Stripped (Christina Aguilera album)

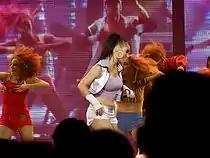
Aguilera performing "What a Girl Wants" during Justified and Stripped Tour at the TD Waterhouse Centre in Orlando, Florida on July 15, 2003

"Stripped" was first released internationally on October 22, 2002 and in the United States a week later by RCA Records. Promotion for "Stripped" started on October 28, when Aguilera appeared at a Chicago radio station B96's Halloween Bash and performed four songs from the album–"Dirrty", "Get Mine, Get Yours", "Beautiful" and "Impossible". The same day, Aguilera performed "Beautiful" on the "Late Show with David Letterman", wearing a black gown, a black fedora, and black heels. She also performed "Dirrty" and "Beautiful" on "Top of the Pops"; the show aired in October. On November 1, Aguilera appeared on "Today" and performed "Beautiful" and "Impossible". On November 4, Aguilera was invited as a guest on "The Daily Show" to promote "Stripped". At the 2002 MTV Europe Music Awards on November 14, Aguilera performed "Dirrty" with rapper Redman, recreating the stage as a boxing ring while entering the stage riding a motorcycle and wearing chaps during the performance, as seen in the music video for the song. On December 15, she performed "Dirrty" at the 2002 VH1 Awards. On January 13, 2003, Aguilera performed "Beautiful" and "Impossible" at the American Music Awards of 2003 (January). Aguilera gave a performance of "Beautiful" on "Saturday Night Live" on March 15, where she also sang "Fighter". At the 2003 MTV Video Music Awards on August 23, Aguilera performed with Madonna, Britney Spears and Missy Elliott a medley of Madonna's songs "Like a Virgin" and "Hollywood", and Elliott's "Work It". Towards the end of "Hollywood", Madonna kissed both Aguilera and Spears during the performance, making huge tabloid stories and fuss from the public, and marking it as one of the most iconic performances from the MTV Video Music Awards history. Later that night, she also performed "Dirrty" and "Fighter" with Redman and guitarist Dave Navarro. On January 16, 2004, she performed "Walk Away" on the "Late Show with David Letterman". On February 8, Aguilera performed "Beautiful" at the 46th Annual Grammy Awards, where she also won a Grammy Award for Best Female Pop Vocal Performance for the song.